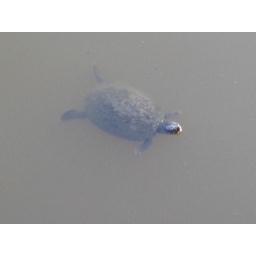
turtle in the lake <3